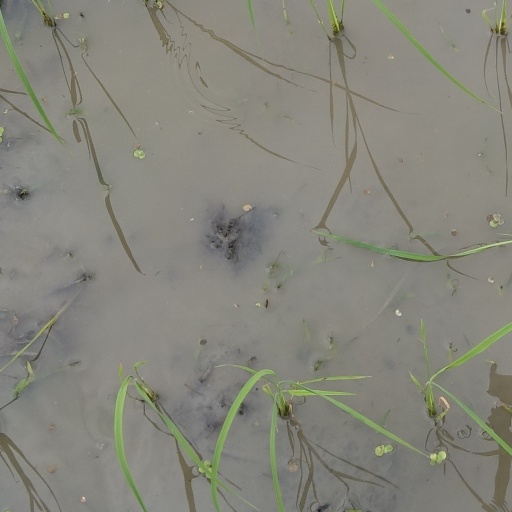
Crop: rice